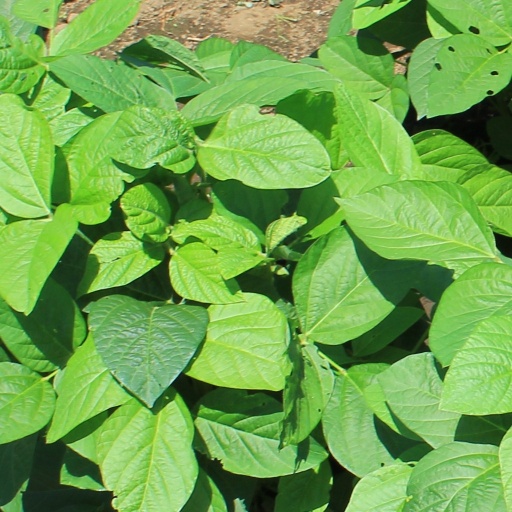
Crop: soybean